Anne Frank: The Whole Story

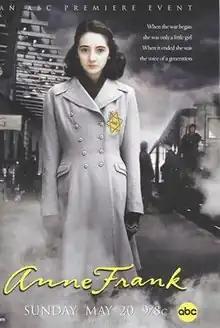
Promotional television miniseries poster

Anne Frank: The Whole Story is a 2001 two-part biographical war drama television miniseries based on the 1998 book "" by Melissa Müller. The television miniseries aired on ABC on May 20 and 21, 2001. The television miniseries starred Ben Kingsley, Brenda Blethyn, Hannah Taylor-Gordon and Lili Taylor. Controversially, but in keeping with the claim made by Melissa Müller, the television miniseries asserts that the anonymous betrayer of the Frank family was the office cleaner, when in fact the betrayer's identity has not been definitively established. A disagreement between the producers of the television miniseries and the Anne Frank Foundation about the validity of this and other details led to the withdrawal of their endorsement of the dramatization, which prevented the use of any quotations from the writings of Anne Frank appearing within the television miniseries. Both Kingsley and Taylor-Gordon received Golden Globe and Emmy Award nominations for their performances as Otto Frank and Anne Frank, respectively.